DMJ Pick Bridge

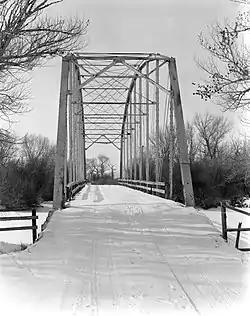
The bridge in 1982

The DMJ Pick Bridge is a Parker through truss bridge located near Saratoga, Wyoming, which carries Carbon County Road CN6-508 across the North Platte River. The bridge was built from 1909 to 1910 by contractor Charles G. Sheely; it was originally located south of Fort Steele. In 1934, the bridge was moved up the river to its current location, as a new bridge had been built at its original site five years earlier. The bridge is the only Parker truss bridge remaining in Wyoming, after the Arvada Bridge was replaced in 1990.